Battle of Hareira and Sheria

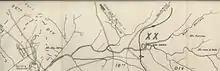
Detail of Falls Map 8 shows positions of Ottoman forces, Hareira redoubt and Tel esh Sheria, with the wadis esh Sheria, Barrata and Abu Khuff

Sheria railway station was captured towards evening and the wadi crossing dominated by the huge mound of Tel el Sheria was to be attacked under cover of darkness. Soon after 19:00 two and a half companies of the 2/20th Battalion, London Regiment were advancing against "fierce rifle and machine-gun fire", when an ammunition dump, just south of Sheria station exploded, lighting up the whole area and exposing the advancing force. Caught in the open the attacking force held their ground, establishing outposts and sending out patrols to find crossings of the Wadi esh Sheria, but these "met with heavy machine-gun fire."